24th Expeditionary Reconnaissance Squadron

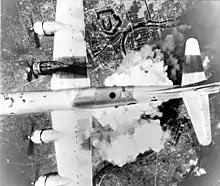
Squadron B-29 on a strike against Osaka

Constituted in spring 1944 as a B-29 Superfortress very heavy bombardment squadron. When training was completed moved to North Field Tinianin the Mariana Islands of the Central Pacific Area in January 1945 and assigned to XXI Bomber Command, Twentieth Air Force. Its mission was the strategic bombardment of the Japanese Home Islands and the destruction of its war-making capability.